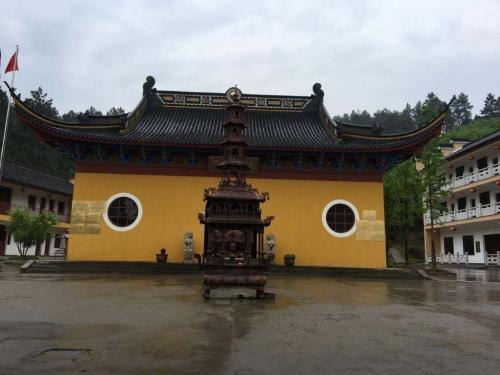
地标名称：栖真禅寺
所在城市：湖州市·安吉县